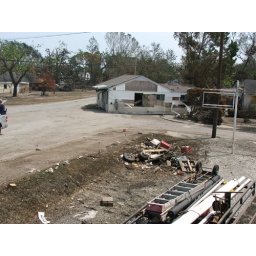
The house across the street from my parents' business was lifted off the foundation and landed in the middle of the street.